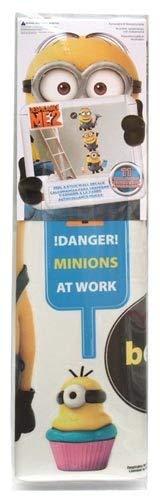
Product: RoomMates Despicable Me 2 Minions Giant Peel And Stick Giant Wall Decals
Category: Tools & Home Improvement | Paint, Wall Treatments & Supplies | Wall Stickers & Murals
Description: Comes with 11 wall decals; Decals assembled are 12" wide x 48.5" high.
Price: $13.99